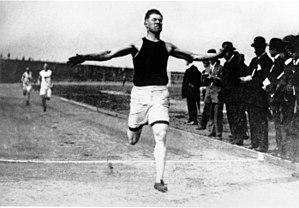
James Francis « Jim » Thorpe, né le 28 mai 1888 à Prague dans l'Oklahoma et mort le 28 mars 1953 à Lomita en Californie, était un joueur et un dirigeant de football américain, un joueur de baseball et de basket-ball, un athlète et un acteur américain d'ascendance blanche et amérindienne.